Félix Sartiaux

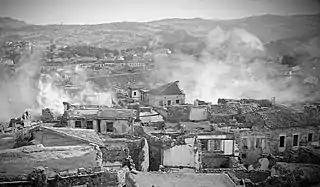
Old Phocaea burning, photographed by Sartiaux

Sartiaux was a graduate of the Polytechnique and Director of Operations at the French Northern Railway Company. In 1913, he traveled to Asia Minor commissioned by the French state to carry out archaeological excavations at the ancient town of Old Phocaea.